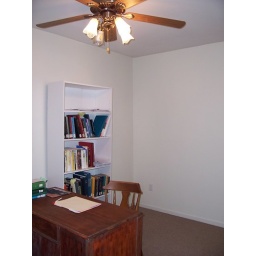
The door to the patio is now in the blank wall behind the chair.